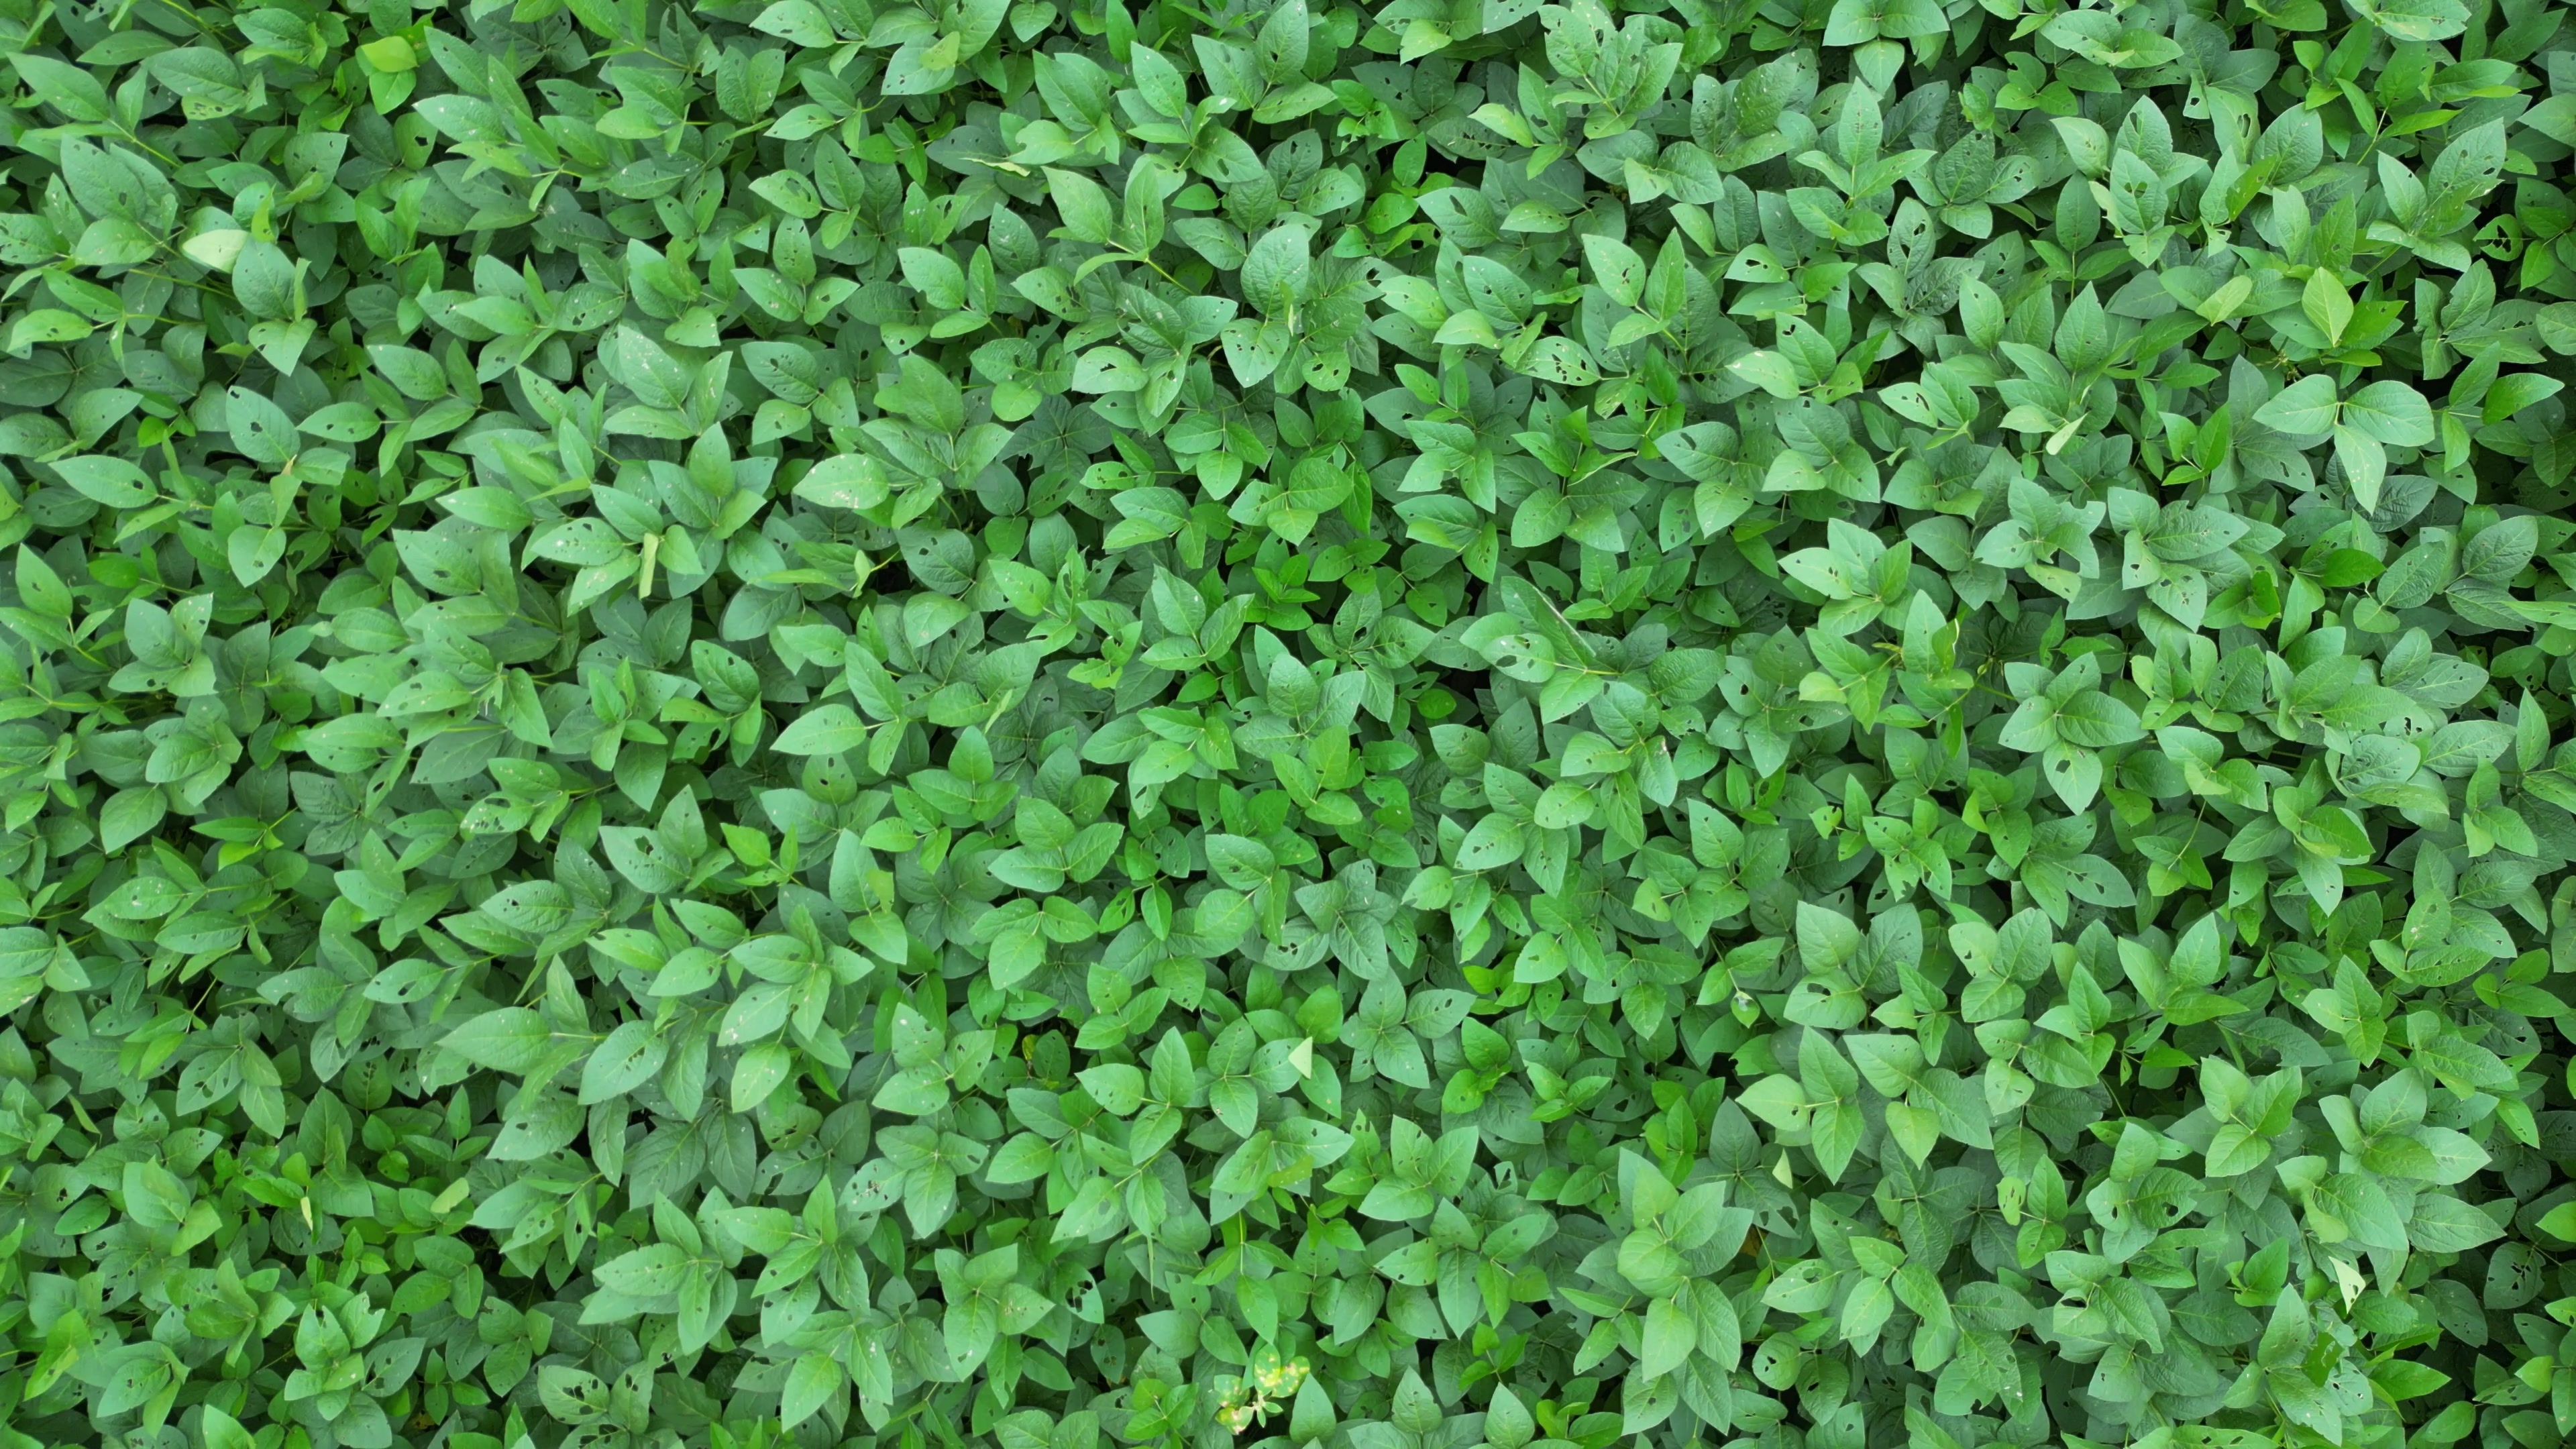
Label: Semilooper_Pest